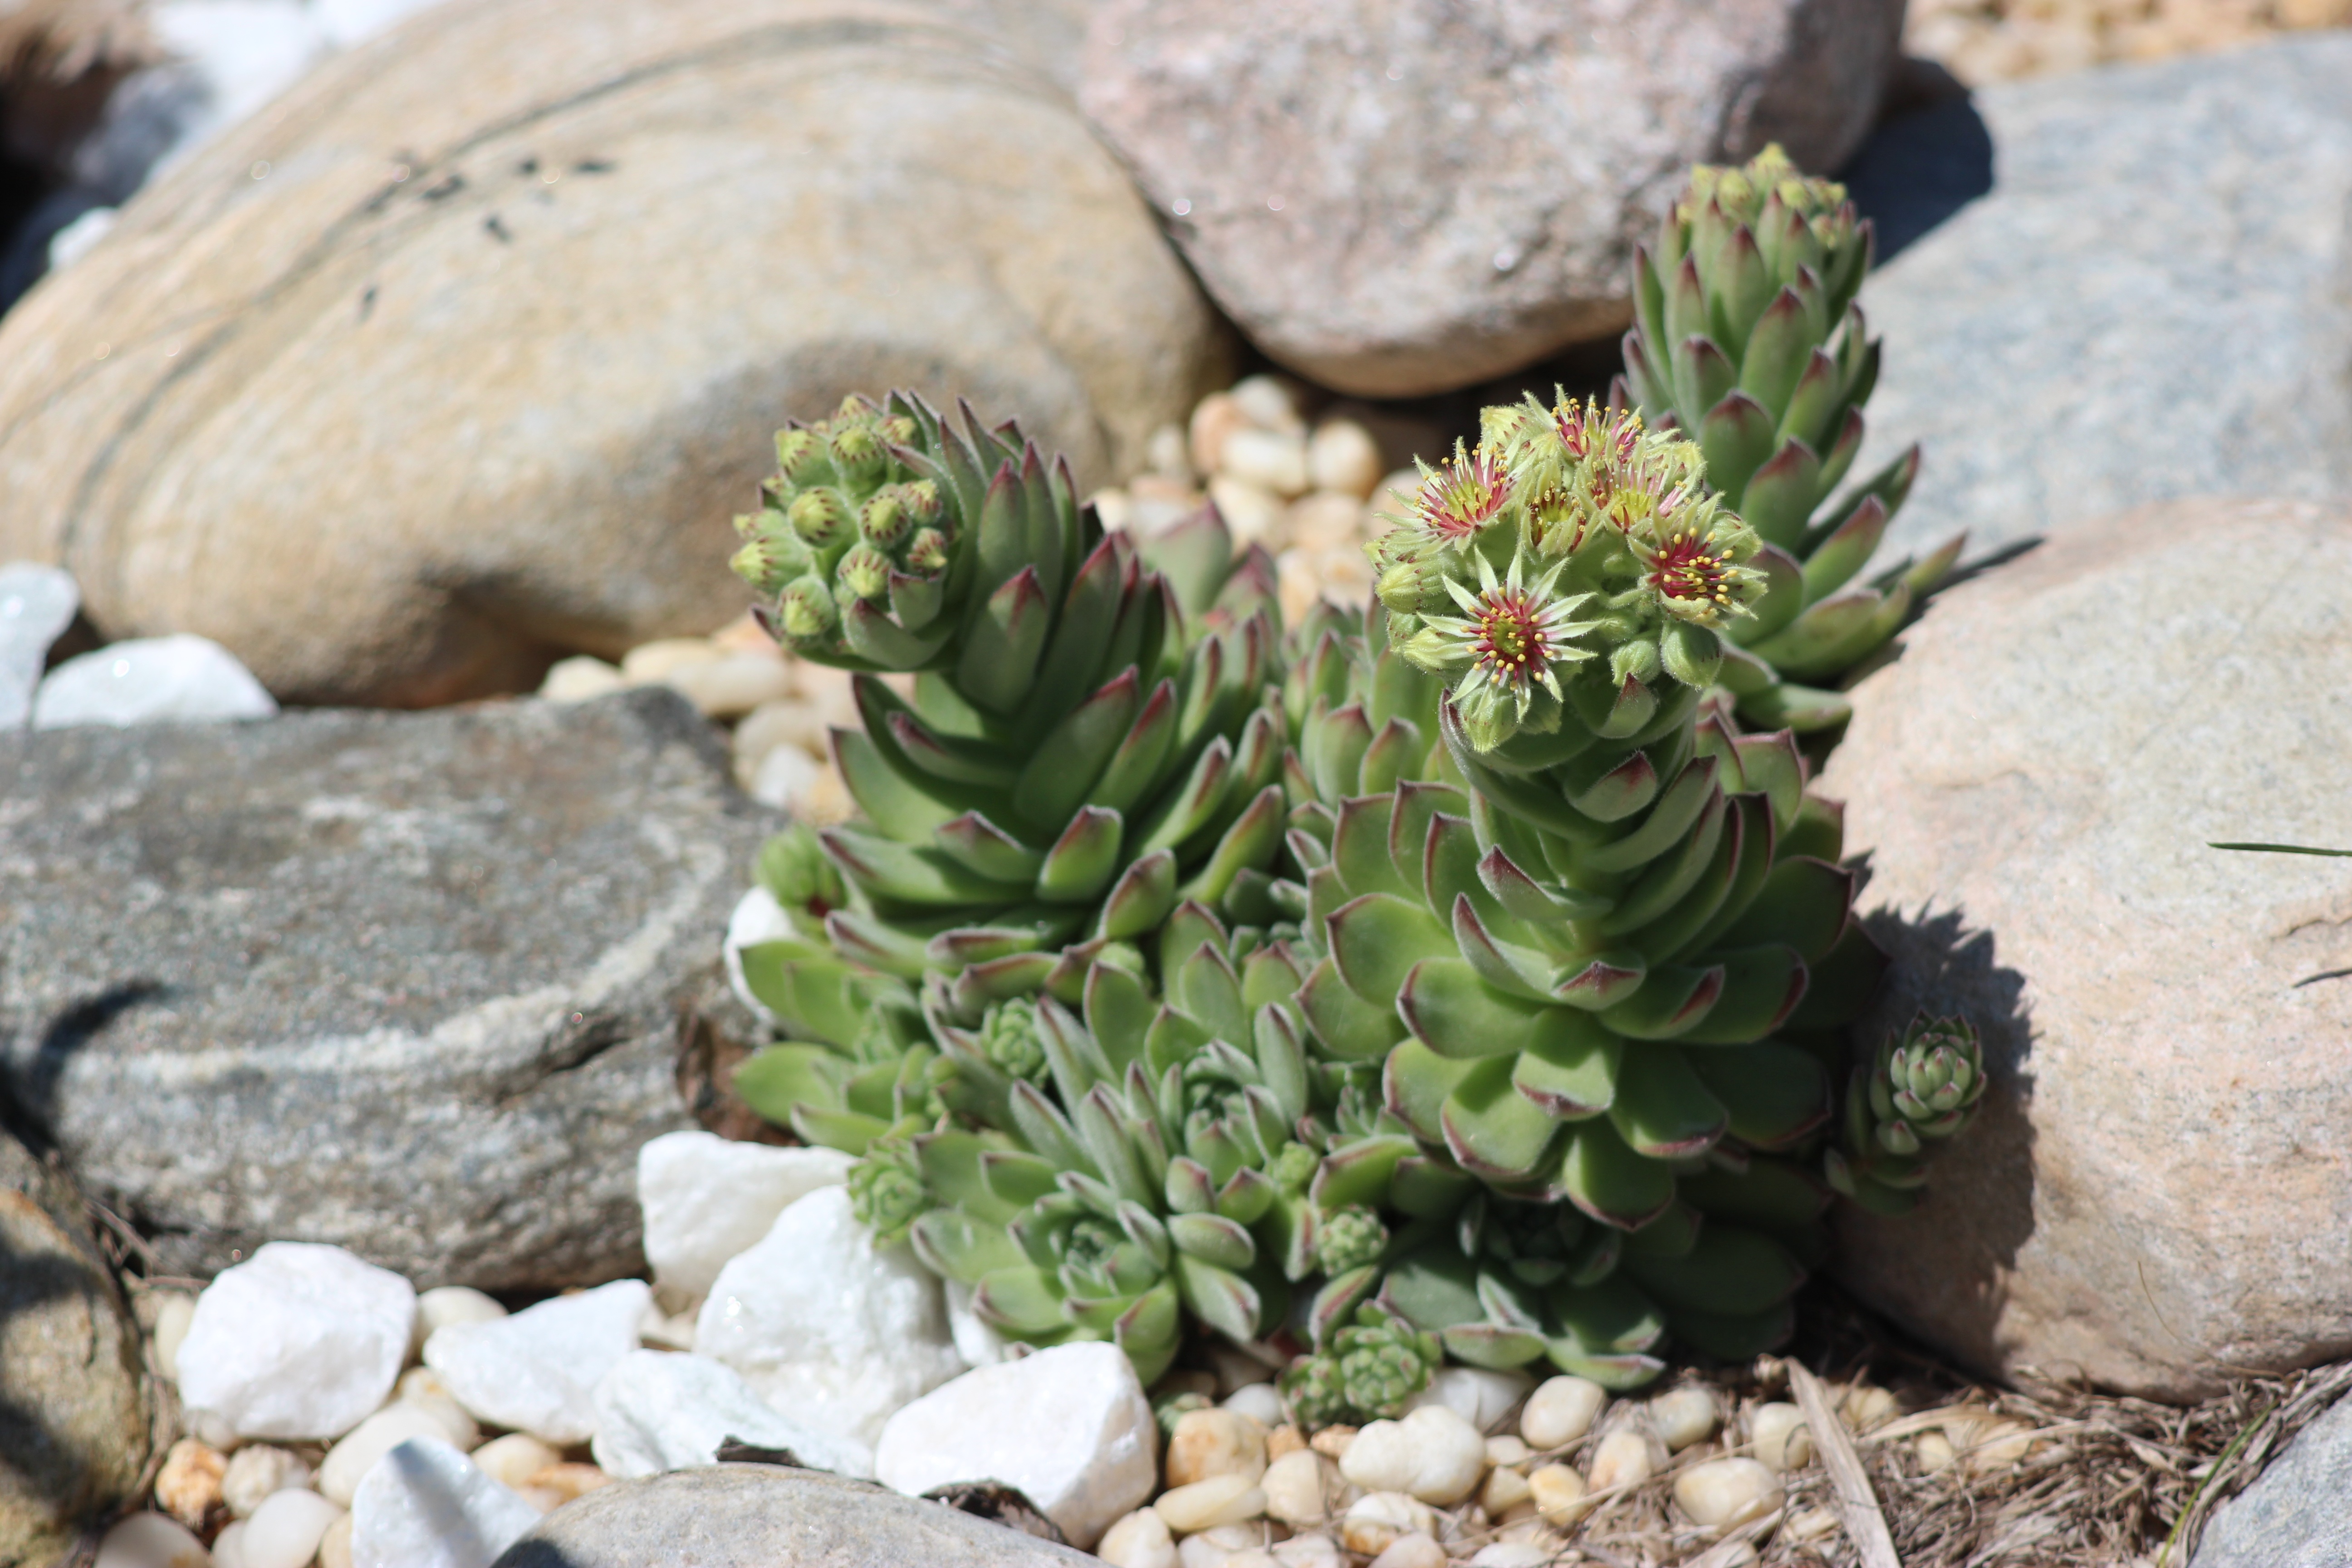
cactus, plant, white, flower, green, botany, succulent, garden, flora, rock garden, floristry, fat plants, flowering plant, succulent plants, land plant